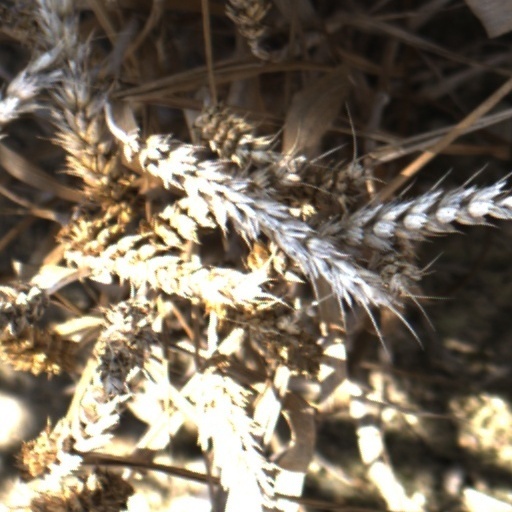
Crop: wheat